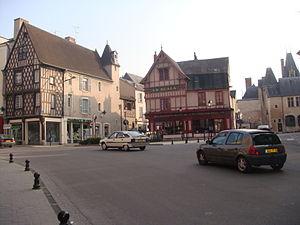
La place Planchat à Bourges (Cher, France).
Bourges est une commune française, préfecture du département du Cher. Avec 64 551 habitants en 2017, il s'agit de la commune la plus peuplée du département. Au centre d'une aire urbaine de 140 350 habitants, Bourges est la troisième commune la plus peuplée de la région Centre-Val de Loire, après Tours et Orléans, et devant Blois, Châteauroux et Chartres.